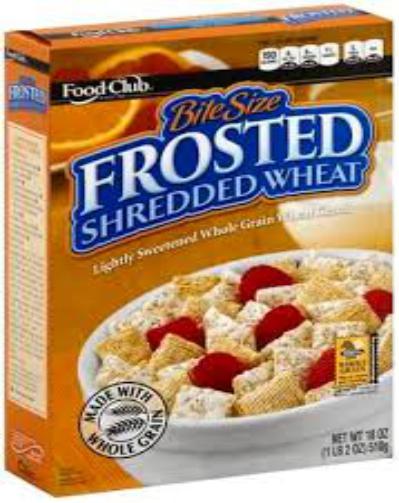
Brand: Frosted Shredded Wheat
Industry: Food